Rozpucie

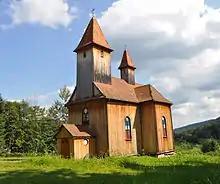
Church in Rozpucie

Rozpucie is a village in the administrative district of Gmina Tyrawa Wołoska, within Sanok County, Subcarpathian Voivodeship, in south-eastern Poland. It lies approximately north-east of Tyrawa Wołoska, north-east of Sanok, and south-east of the regional capital Rzeszów.